Chicago school of economics

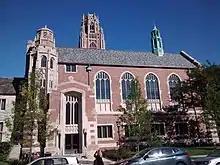
Department of Economics at the University of Chicago

The term was coined in the 1950s to refer to economists teaching in the Economics Department at the University of Chicago, and closely related academic areas at the university such as the Booth School of Business, Harris School of Public Policy and the Law School. In the context of macroeconomics, it is connected to the freshwater school of macroeconomics, in contrast to the saltwater school based in coastal universities (notably Harvard, Yale, Penn, UC Berkeley, and UCLA).